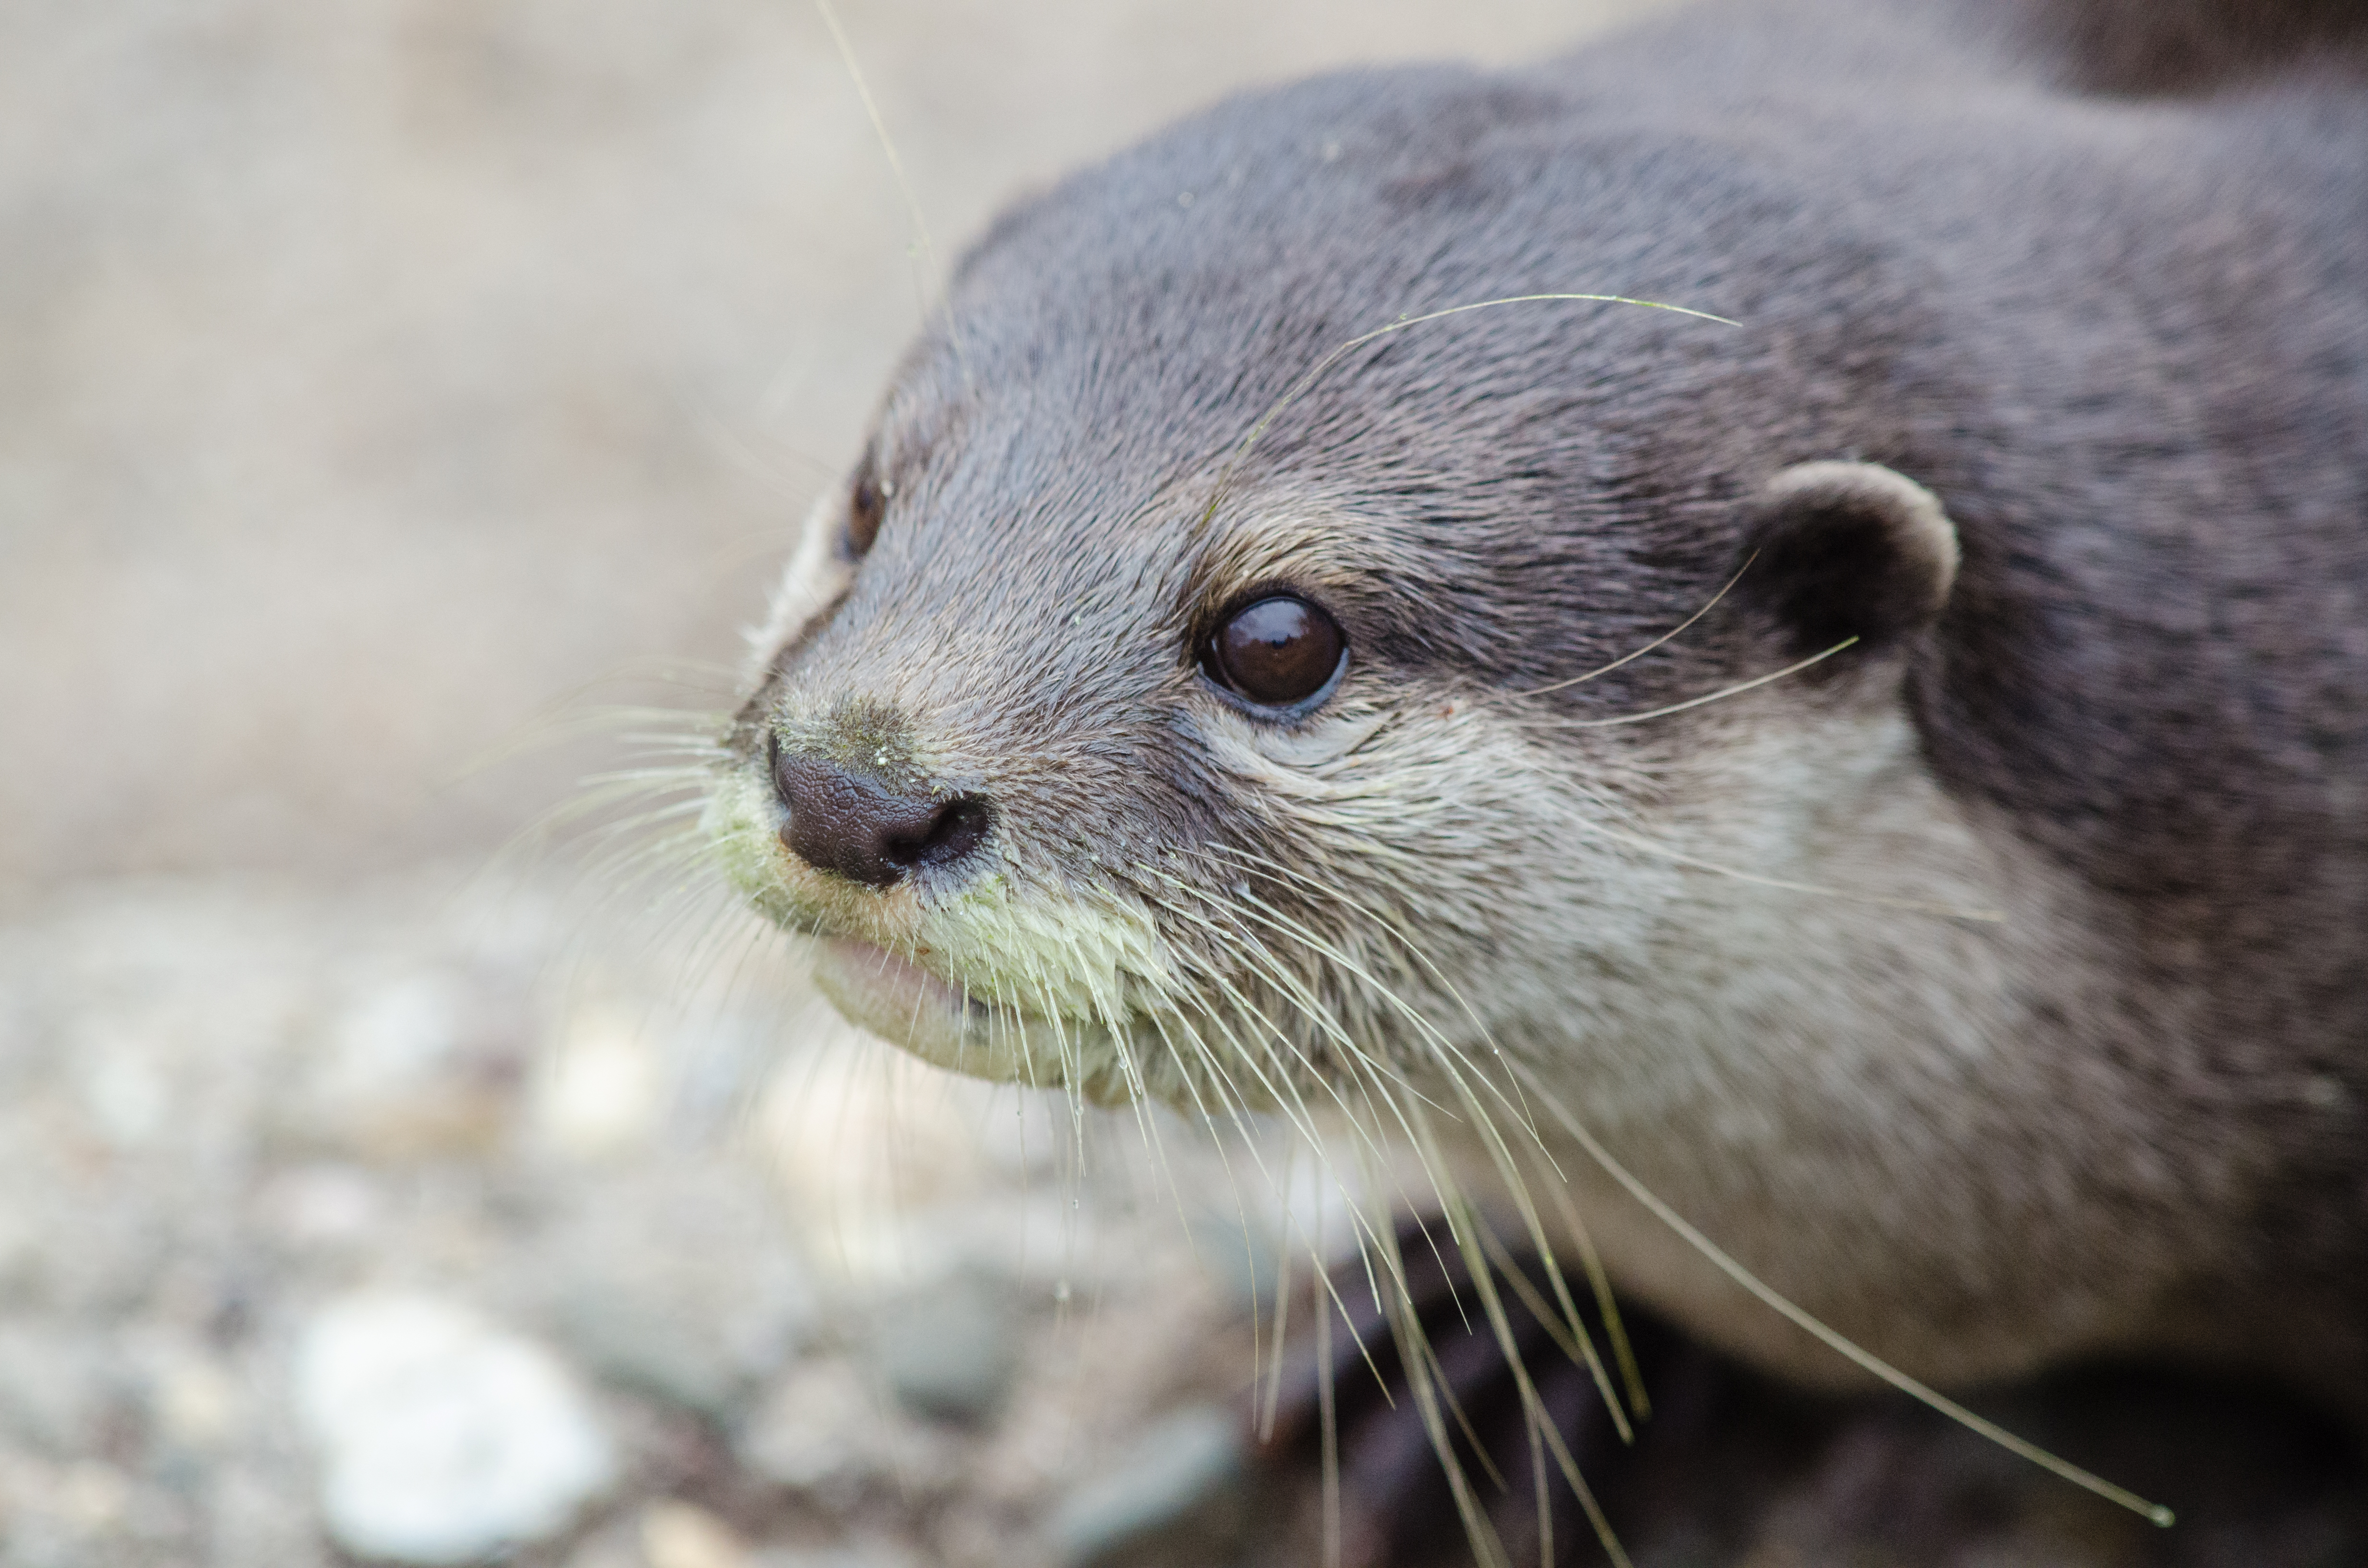
wildlife, mammal, fauna, close up, whiskers, snout, seals, vertebrate, otter, mink, harbor seal, marine mammal, mustelidae